Giant Sea Wall Jakarta

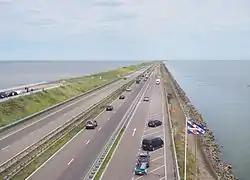
The 32 km Dutch Afsluitdijk, separating the IJsselmeer (right) from the Wadden Sea (left), served as inspiration for the Giant Sea Wall project.

The National Capital Integrated Coastal Development ( NCICD) includes the construction of a giant sea wall just north of the bay in Jakarta as a measure to protect the city against floods from sea. Inside this wall large lagoons will be constructed to buffer outflow from the 13 rivers in Jakarta. This giant sea wall will be built in the form of a Garuda (the large mythical bird which is Indonesia's national symbol) and expected to become an iconic structure modelled after Singapore's Sentosa Island. It will take 10 to 15 years before construction of this wall is realized. Existing dikes will be strengthened in between the times. After completion of the project, Jakarta Bay would become a water reservoir enclosed in the Giant Sea Wall and would eventually become a source for clean water for the entire city. Cost of the project is estimated about US$40 billion, and will be an international collaboration between the governments of Indonesia and the Netherlands, paving the way for further bilateral trade between the two countries. Two phases of this mega-project are: